Pottsville Area High School

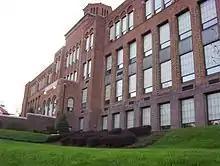
Pottsville Area High School in December 2006

The first publicly printed intent of the school board to organize a high school in Pottsville was contained in an item which appeared in a newspaper issue of September 6, 1847. It announced that the school would open with Elias F. Perrin as principal; Monsieur F. Perrin, teacher of French and German; W. P. Koutz, of natural science, history and elocution; and E. Sagendorf, of English. A later notation announced that Pottsville High School was to be dedicated on January 1, 1848. The above name teachers were those who had conducted the Pottsville Academy.